John Barrymore

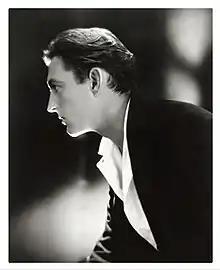
Portrait by Adolph de Meyer for "Vanity Fair" (1920)

Barrymore gained his first leading role in early 1907, in the comedy "The Boys of Company B" at the Lyceum Theatre. Although he was well received by the critics – "The Washington Post" noted that "his work has been pronounced astonishingly clever by the critics wherever he played" – at times he continued his unprofessional stage behavior, which led to a rebuke from John Drew, who attended a performance. After a short run in "Toddles" at the Garrick Theatre, Barrymore was given the lead role of Mac in "A Stubborn Cinderella", both on tour and at the Broadway Theatre in Boston. He had previously been earning $50 a week during his sporadic employment but now enjoyed a wage increase to $175. He briefly appeared in "The Candy Shop" in mid-1909, before he played the lead role in Winchell Smith's play "The Fortune Hunter" at the Gaiety Theatre in September the same year. It was his longest-held role, running for 345 performances until May 1911, initially at the Gaiety Theatre in New York, and then on tour. The critic for "The New York Times" thought the play was, "acted with fine comedy spirit by John Barrymore ... [who] gave indisputable signs last night of grown and growing powers."